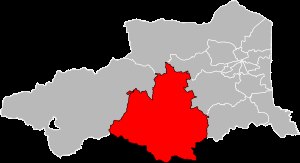
Le Canigou (kanton)
Placering i departementet Pyrénées-Orientales
Le Canigou er en fransk kanton beliggende i departementet Pyrénées-Orientales i regionen Occitanie. Kantonen blev oprettet pr. dekret 26. februar 2014 og er dannet af kommuner fra de nedlagte kantoner Arles-sur-Tech, Vinça, Prades, Prats-de-Mollo-la-Preste, Olette og Céret. Kantonen overskrider arrondissementgrænserne med 16 kommuner i Arrondissement Céret og 25 i Arrondissement Prades. Hovedby er Amélie-les-Bains-Palalda.